Burkholder-O'Keefe House

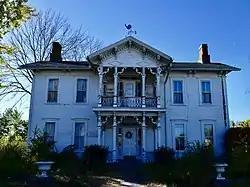

Burkholder-O'Keefe House is a historic home located at Moberly, Randolph County, Missouri. It was built in 1872, and is a two-story, Italianate style frame I-house. It features a two-story front porch with gable roof. It is one of the oldest surviving houses in Moberly.